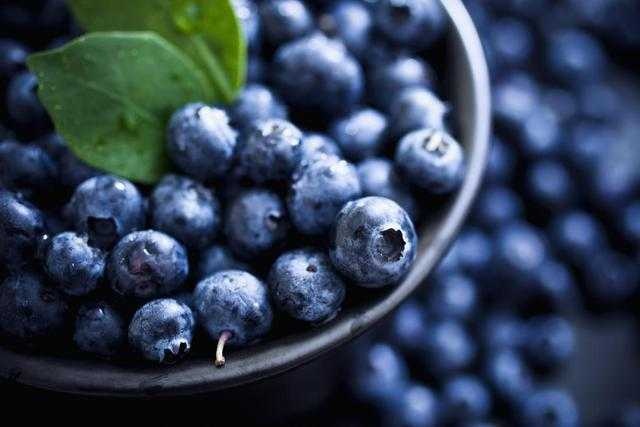
Label: Blueberry